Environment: real
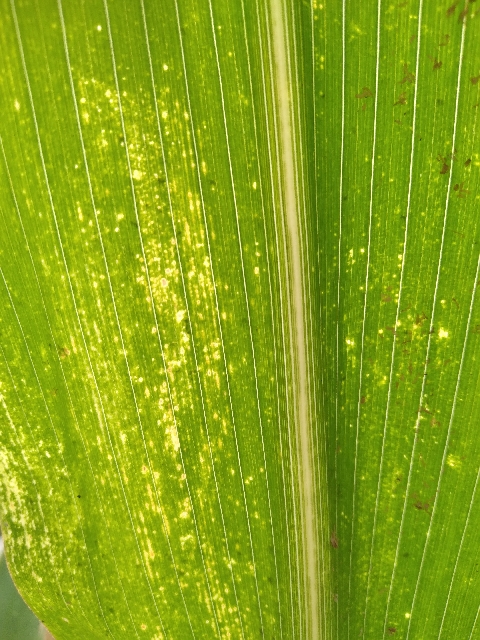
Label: lethal_necrosis